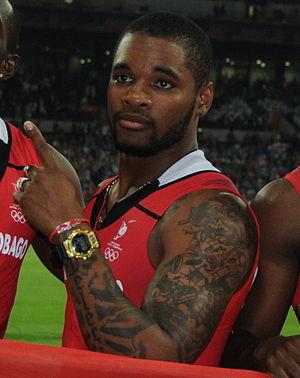
Keston Bledman est un athlète de Trinité-et-Tobago spécialiste des épreuves de sprint, champion olympique du relais 4 x 100 m en 2008.